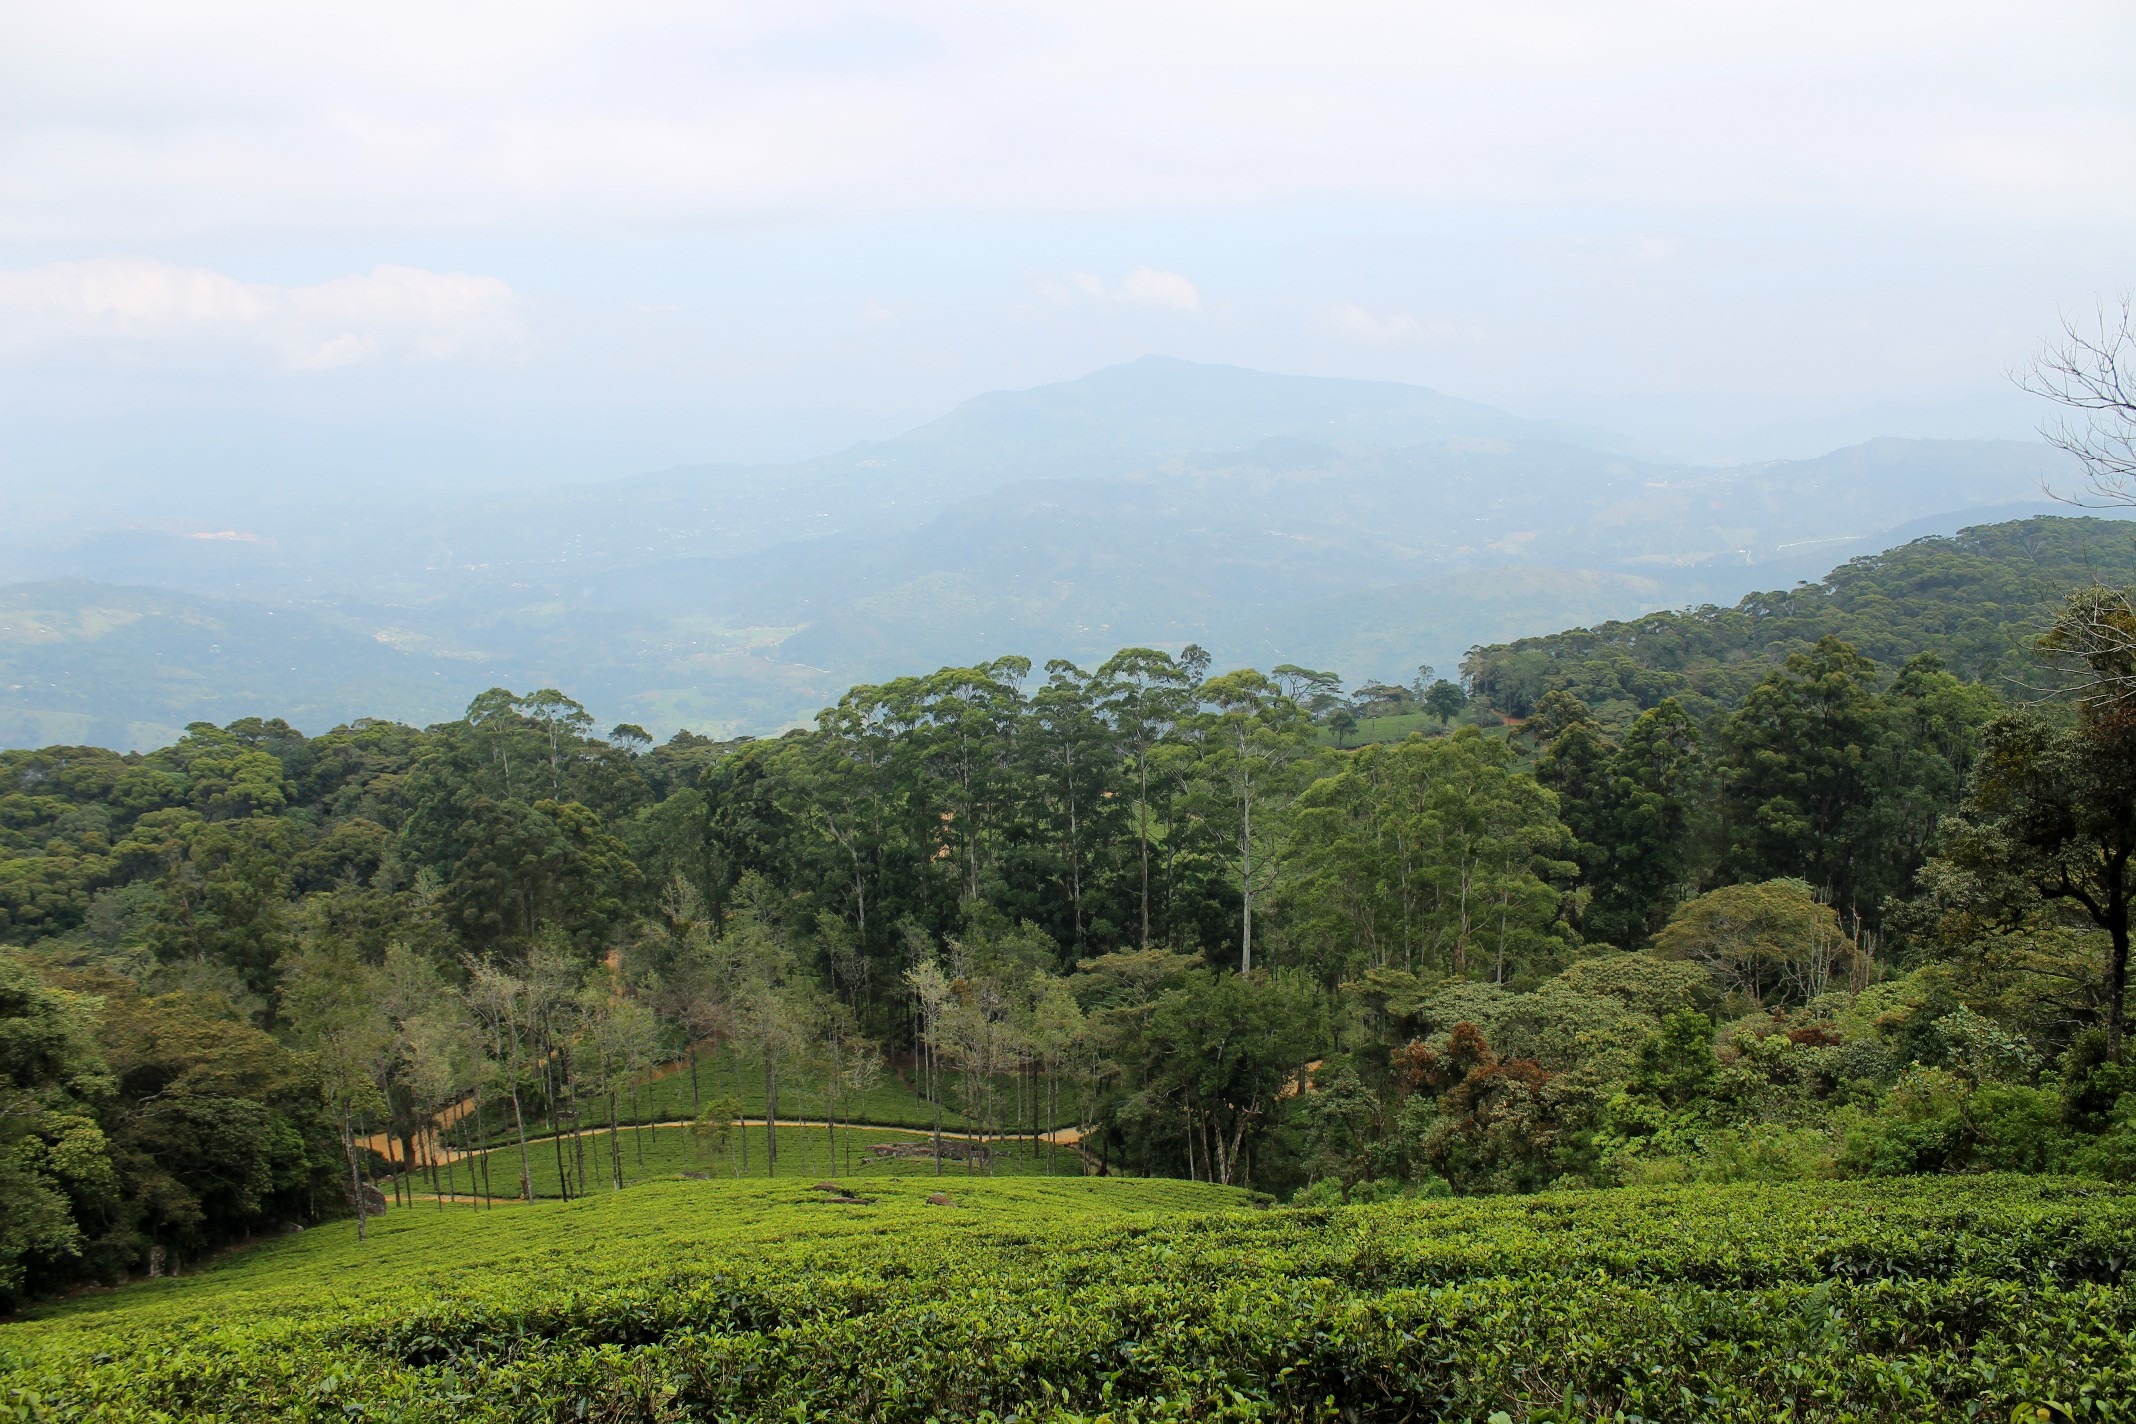
landscape, tree, nature, forest, wilderness, mountain, field, meadow, tea, hill, valley, mountain range, green, jungle, highland, ridge, vegetation, rainforest, plantation, plateau, estate, habitat, ecosystem, rural area, hill side, natural environment, geographical feature, atmospheric phenomenon, mountainous landforms, tea estate